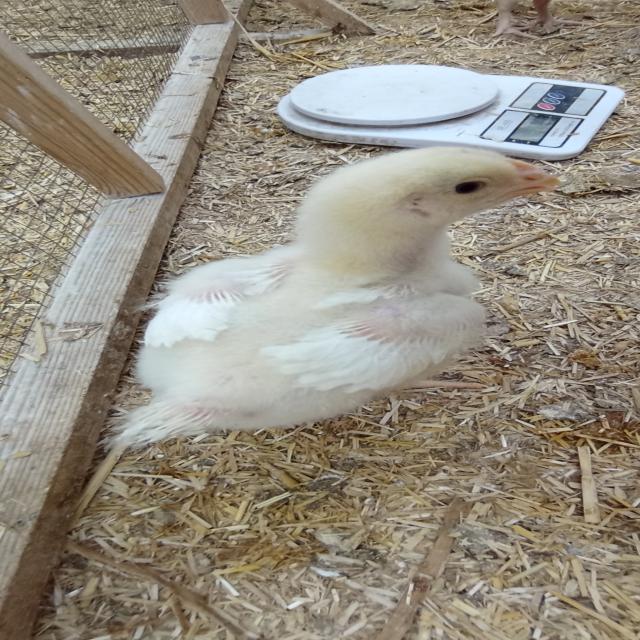
Weight: 450 g